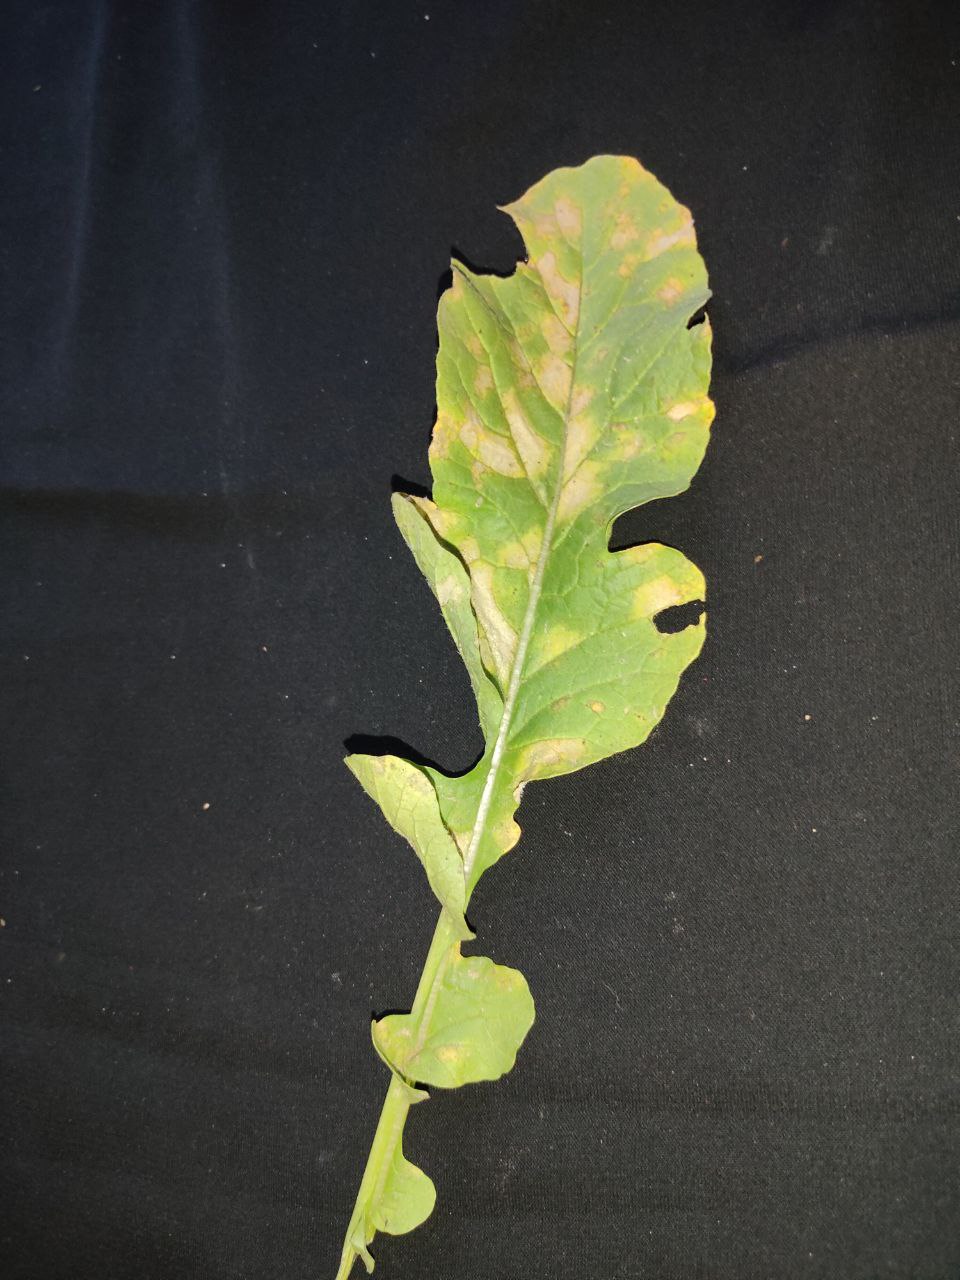
Label: Mosaic virus